Sky position (RA, Dec in degrees): 192.721, 2.596
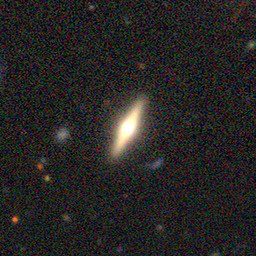
Galaxy morphology: Edge-on Galaxies with Bulge